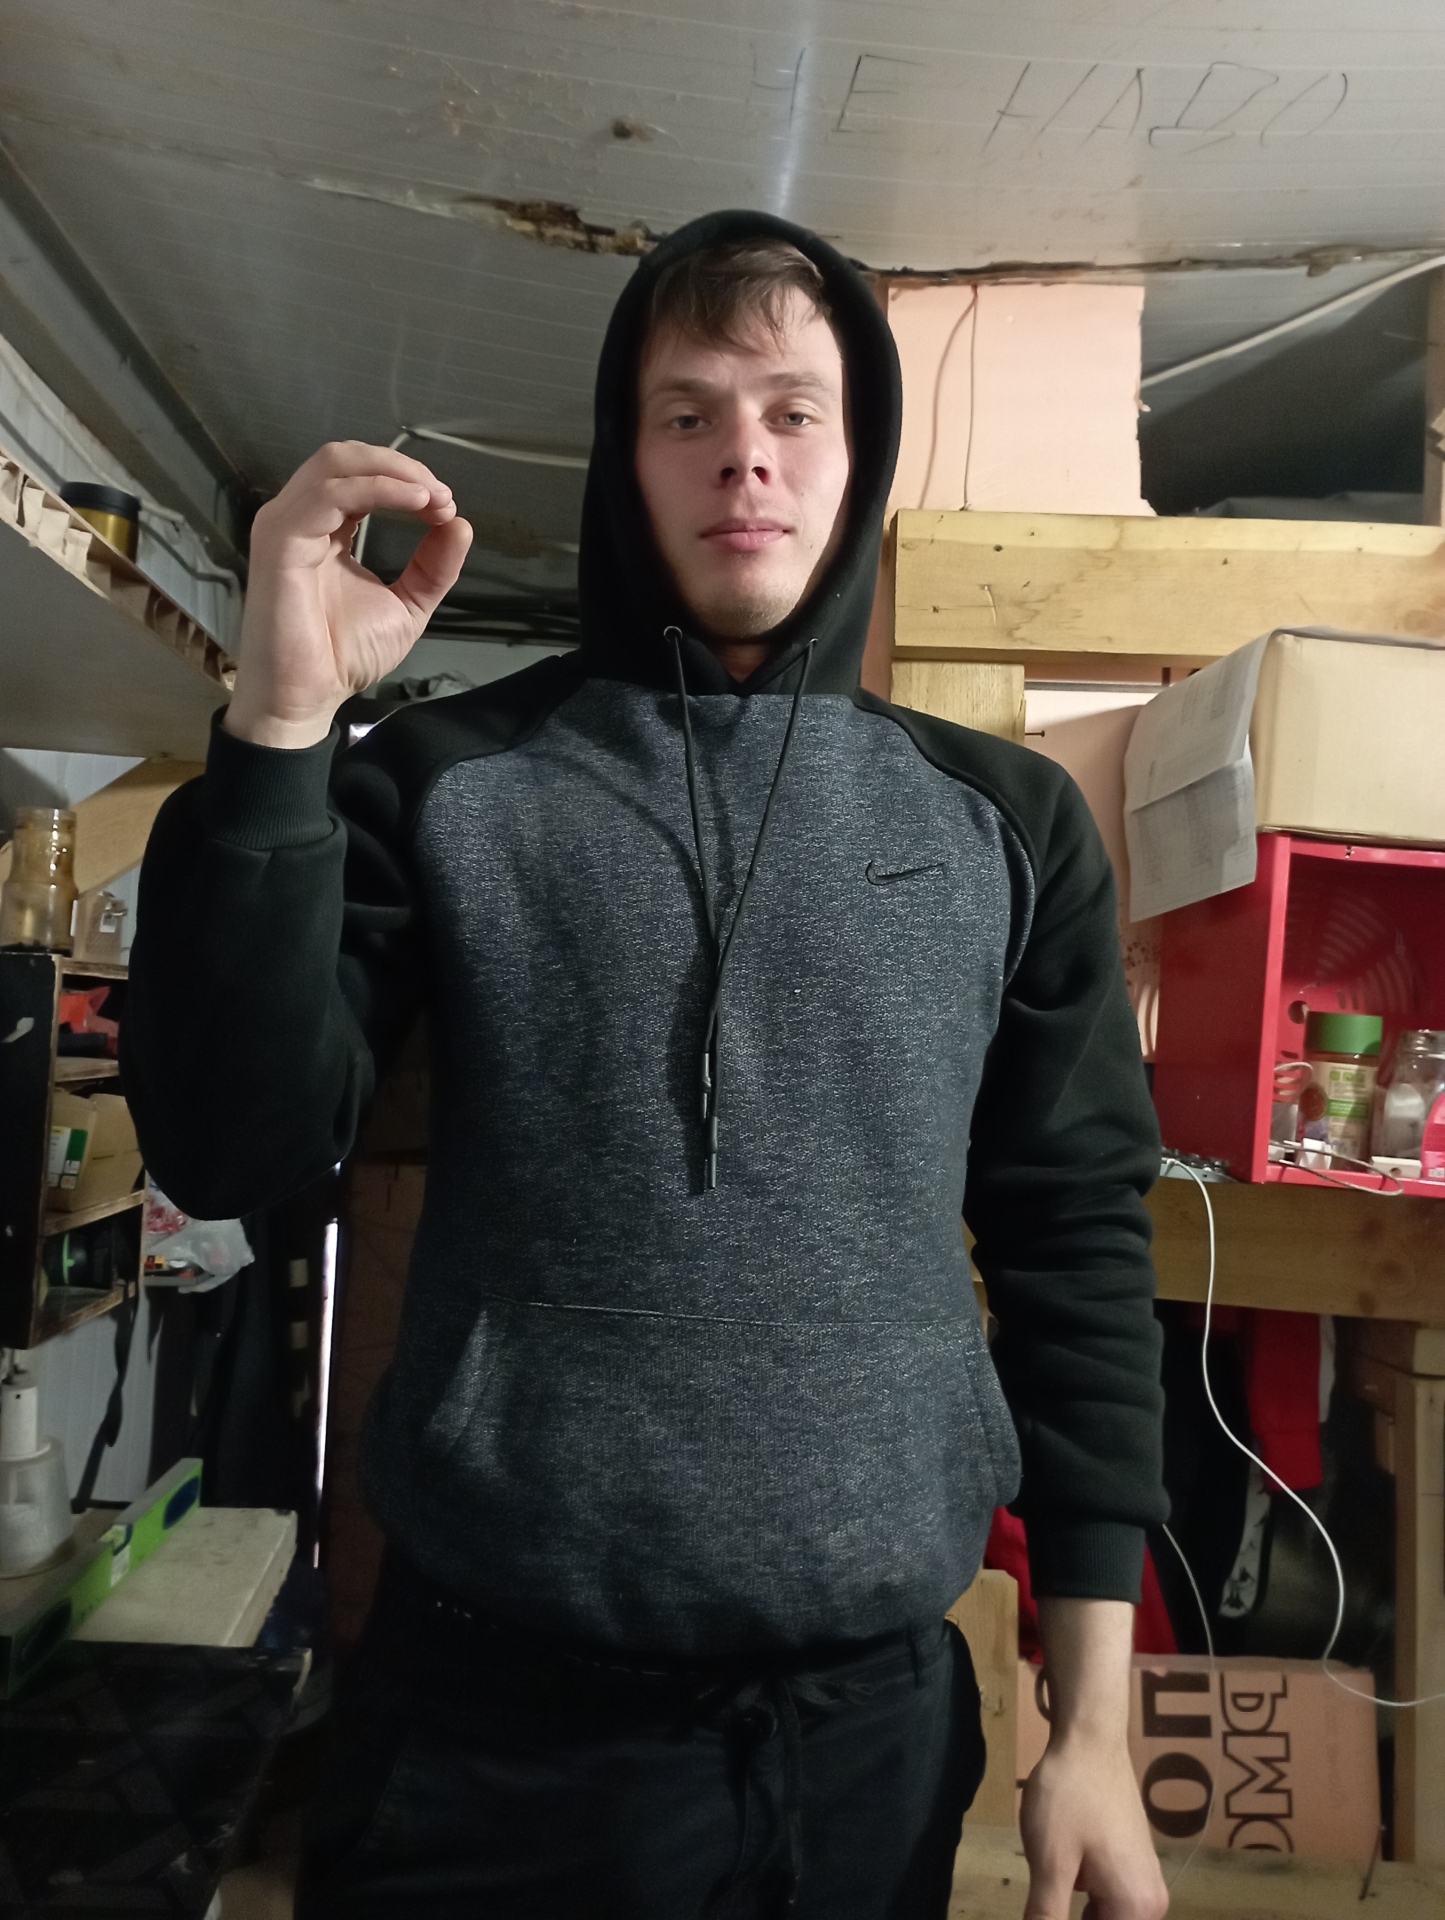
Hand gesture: grip